Flaming Cliffs

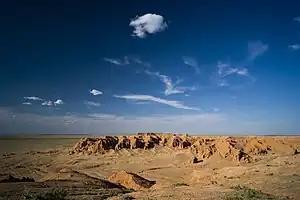
Far view of the Flaming Cliffs

The Flaming Cliffs site (also known as Bayanzag, Bayn Dzak) ( "rich in saxaul"), with the alternative Mongolian name of ("red cliffs"), is a region of the Gobi Desert in the Ömnögovi Province of Mongolia, in which important fossil finds have been made. It was given this name by American paleontologist Roy Chapman Andrews, who visited in the 1920s. The area is most famous for yielding the first discovery of dinosaur eggs. Other finds in the area include specimens of "Velociraptor" and eutherian mammals. It exposes rocks of the Djadochta Formation. It is illegal to remove fossils from the area without appropriate permits.